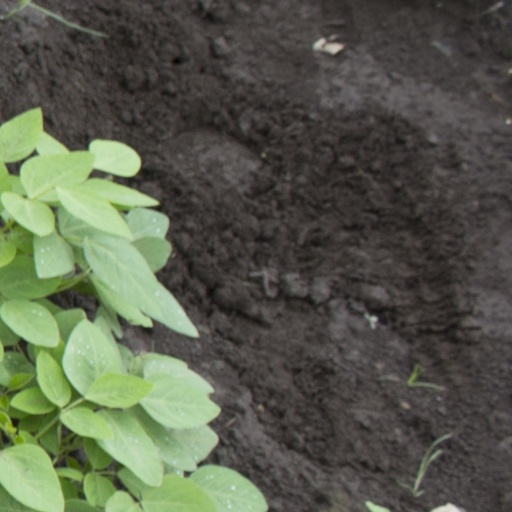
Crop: soybean